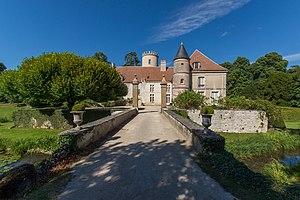
Le château côté cour
Le château de Pesselières est sur les terres de la seigneurie de Pesselières dans la paroisse de Jalognes et partie celle de Groises dans le département du Cher.
Jalognes est une commune française située dans le département du Cher en région Centre-Val de Loire.